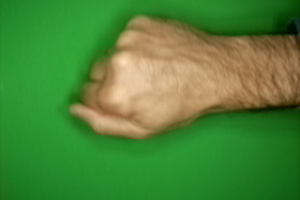
Label: rock